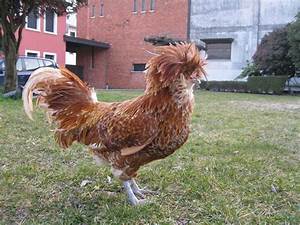
Label: chicken